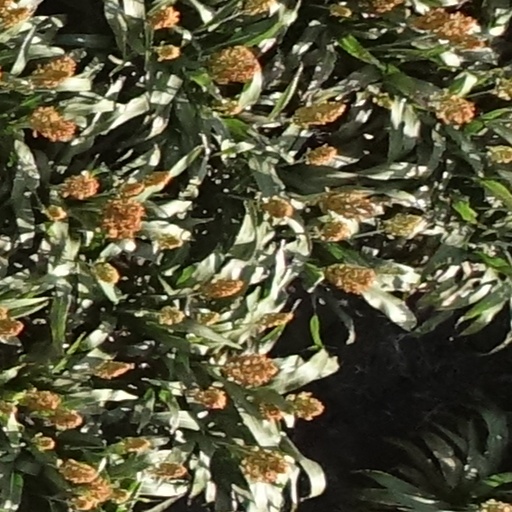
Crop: sorghum